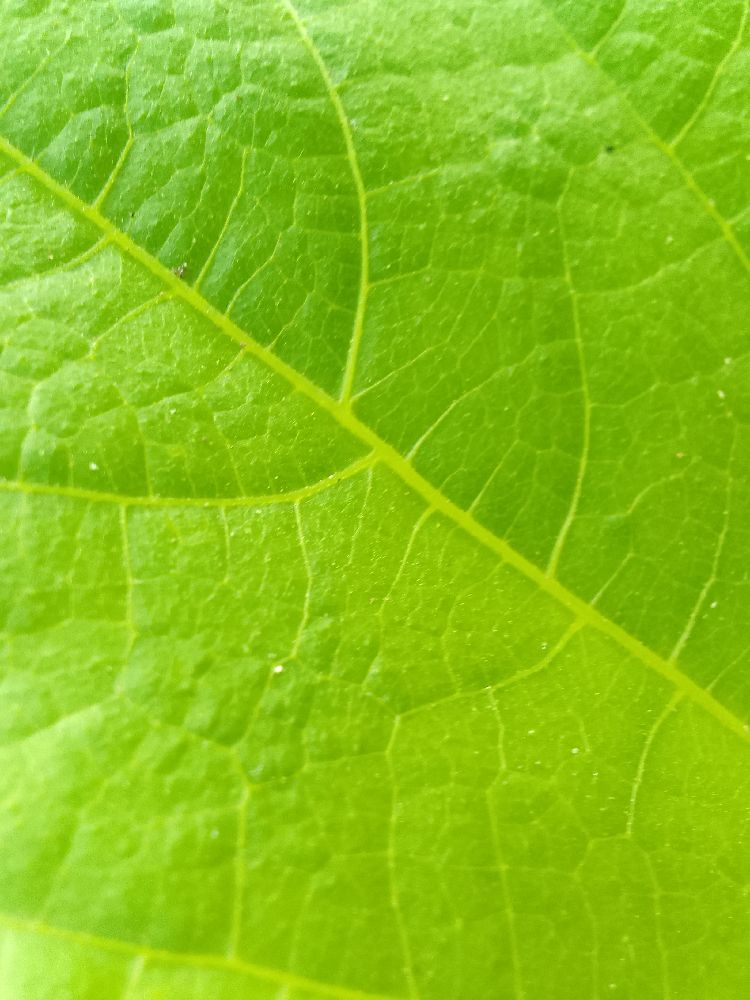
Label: healthy